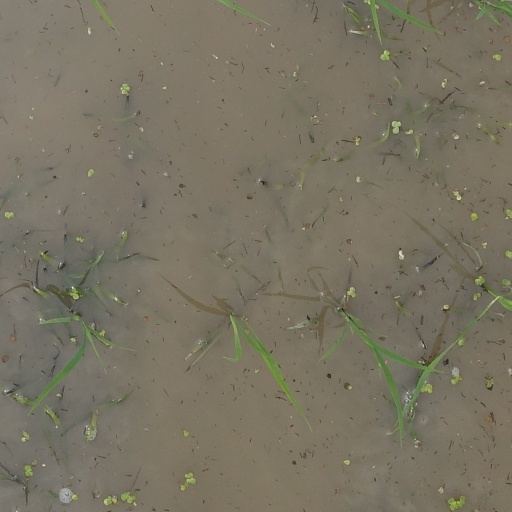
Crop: rice